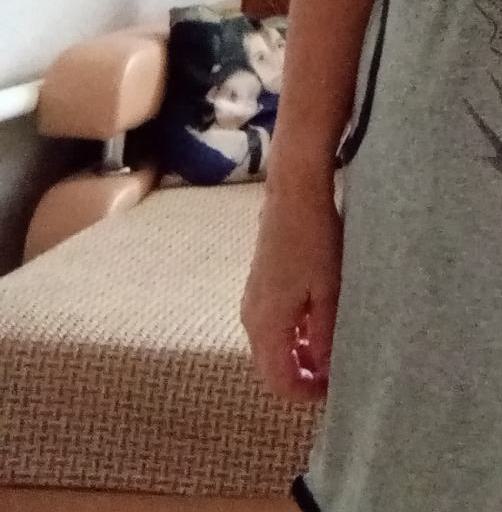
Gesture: no_gesture